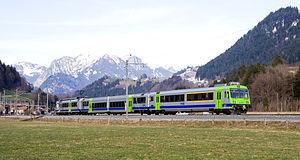
Les voitures B-Jumbo sont des voitures de chemin de fer du BLS.
Les RBDe 565, anciennement RBDe 4/4, sont des automotrices du BLS.
Le BLS SA est une entreprise ferroviaire suisse, de statut privé qui exploite le deuxième réseau ferroviaire suisse après celui des CFF. La société est issue en 2006 de la fusion du Chemin de fer du Lötschberg et des Transports régionaux du Mittelland, dans le but de renforcer la compétitivité des deux entreprises ferroviaires dans le trafic marchandises transalpin, ainsi que dans le trafic régional voyageurs. La nouvelle société emploie quelque 3 000 collaborateurs.